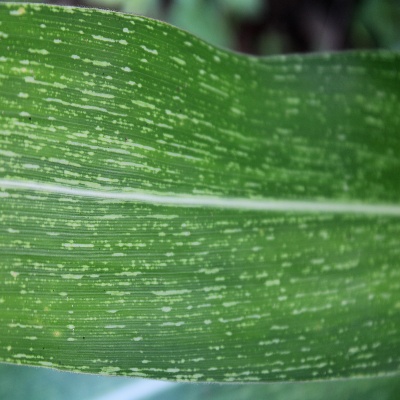
Crop: Maize
Condition: streak virus